NYC Pride March

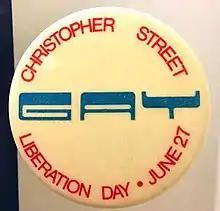
Christopher Street Liberation Day button promoting the second annual NYC Pride March on June 27, 1971

All attendees to the ERCHO meeting in Philadelphia voted for the march except for Mattachine Society of New York, which abstained. Members of the Gay Liberation Front (GLF) attended the meeting and were seated as guests of Rodwell's group, Homophile Youth Movement in Neighborhoods (HYMN).